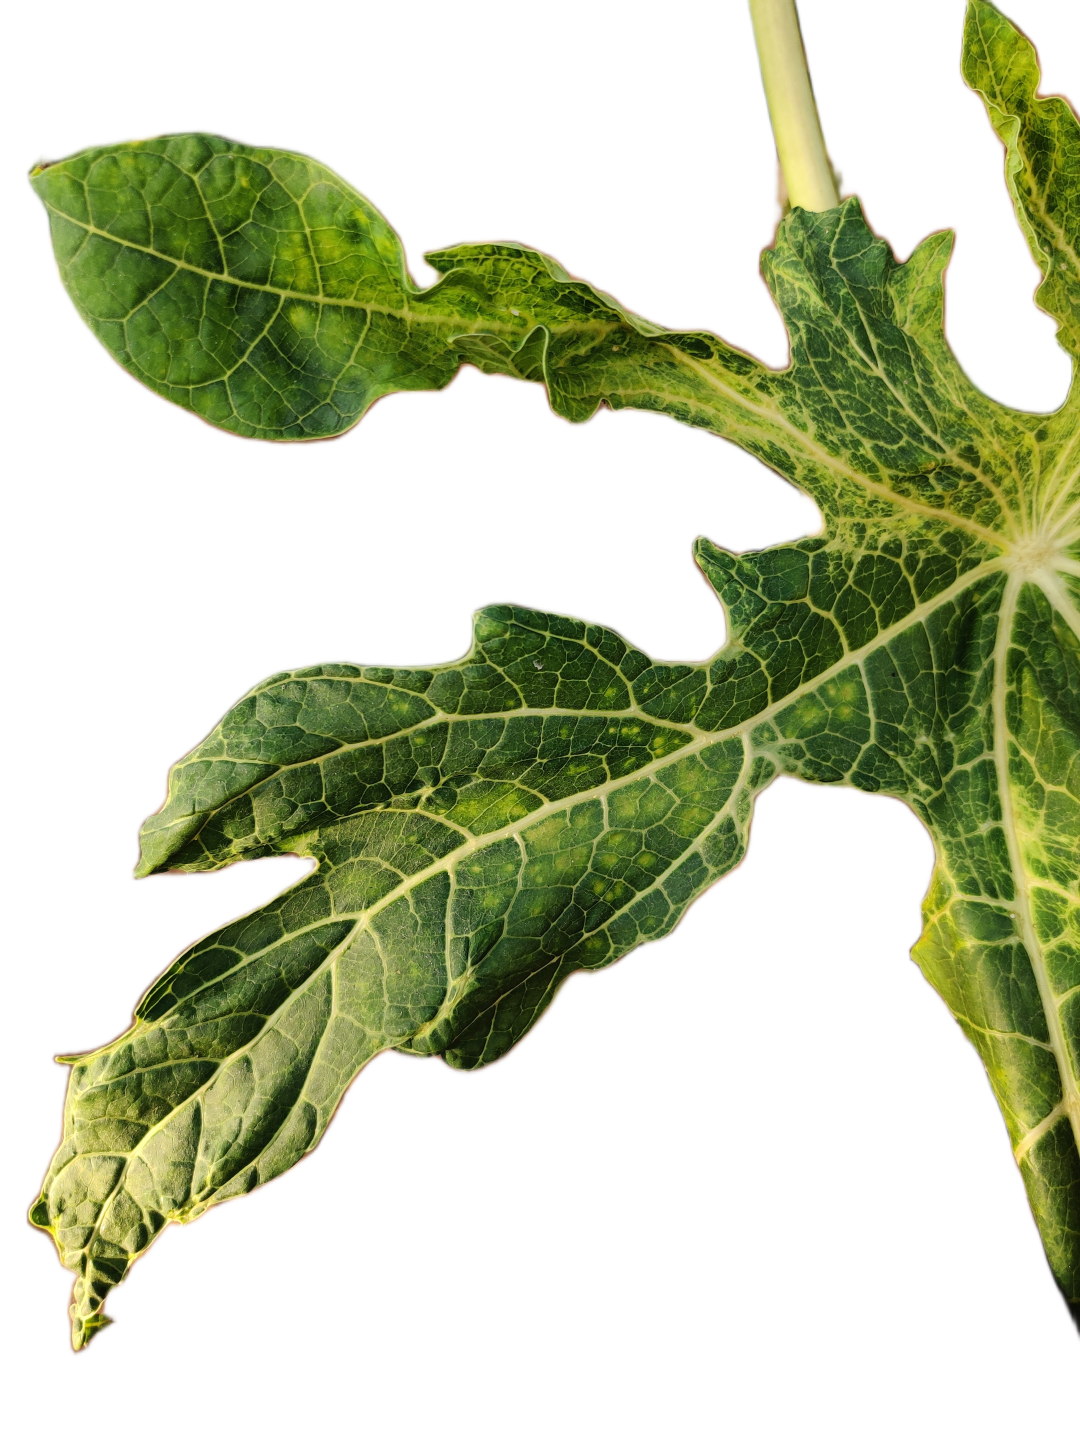
Crop: Papaya
Label: Curled_Yellow_Spot